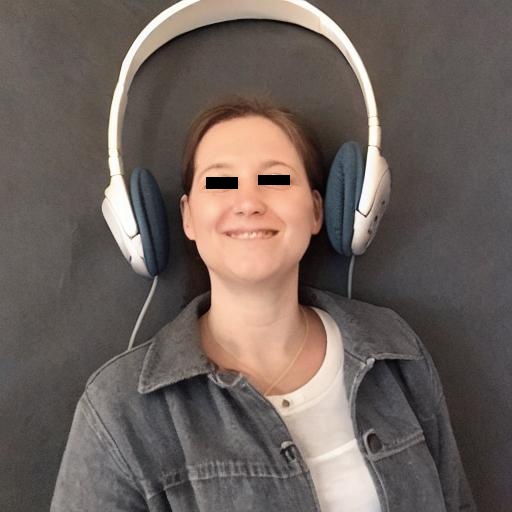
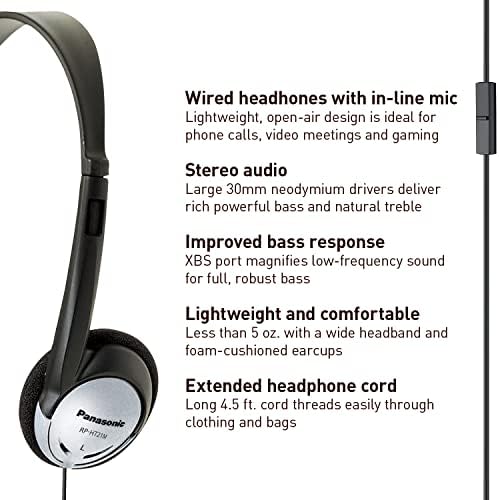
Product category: headphones
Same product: no